Gerhard Zeiler

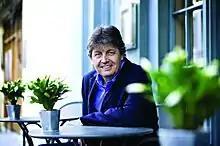
Zeiler in 2012

Gerhard Zeiler (born 20 July 1955) is an Austrian businessman who is the current president of Warner Bros. Discovery International, part of Warner Bros. Discovery. Before taking up the role at Turner/Warner, Mr Zeiler was chief executive officer of the German media company RTL Group and a member of the executive board of Bertelsmann, the media conglomerate that owns the RTL Group.